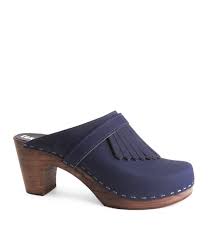
Label: Clog